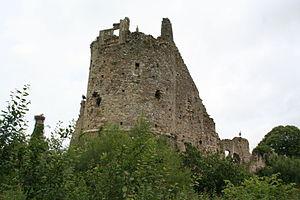
chateau de la rivière à st fromond (Manche)
Le château de la Rivière est un ancien château fort, bâti au XIIIᵉ siècle et remanié au XVᵉ siècle, dont les vestiges se dressent sur la commune de Saint-Fromond dans le département de la Manche, en Normandie.